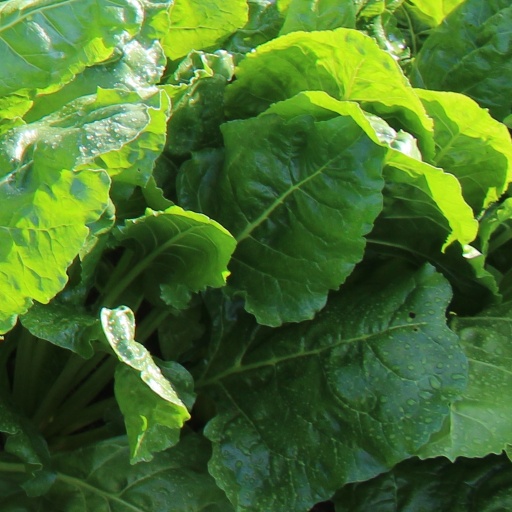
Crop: sugar beet